Blinky (film)

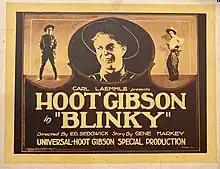
Lobby card for the film

The film was shot at Universal City Studios and Imperial Beach, California. Real-life cavalrymen from Camp Hearne were used as extras. Sedgewick broke his leg during the production.